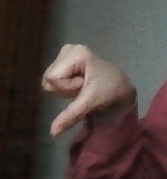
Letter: waw